Montigny-en-Ostrevent

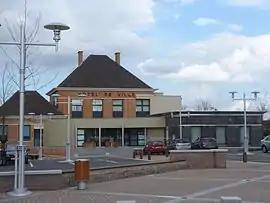
The town hall in Montigny-en-Ostrevent

Montigny-en-Ostrevent is a commune in the Nord department in northern France.